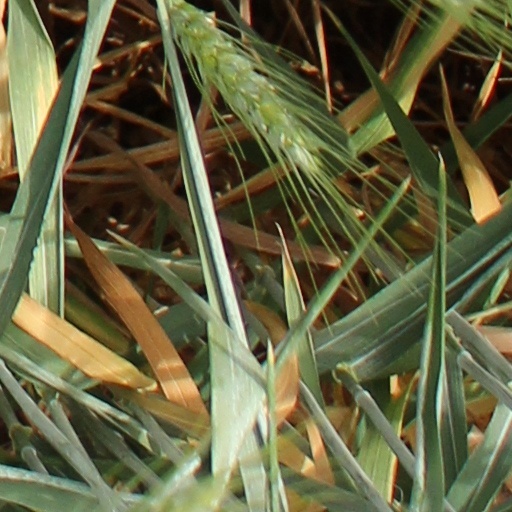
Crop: wheat